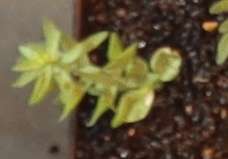
Label: Flax